Dirt Candy

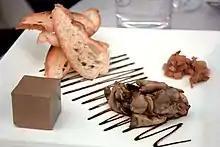
Portobello mousse

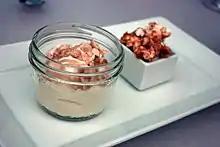
Popcorn pudding

Dirt Candy has attracted critical attention for the quality, creativity, and presentation of its food. "The New York Times" described Cohen as "waging war on the 'eat your vegetables' mind-set" with "vegetable cookery that is original, clever, visually arresting and, above all, a lot of fun to eat."